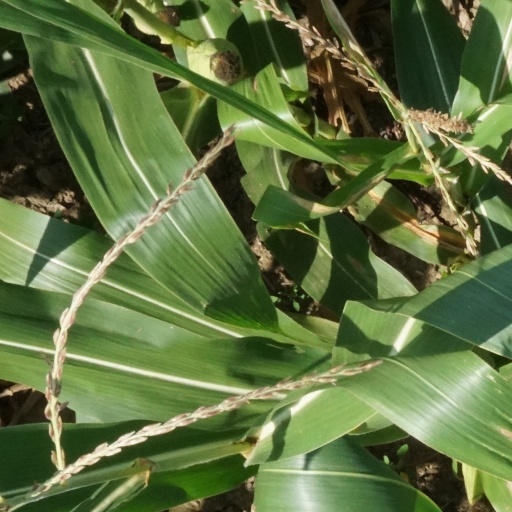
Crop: maize; corn